List of Luke Cage characters

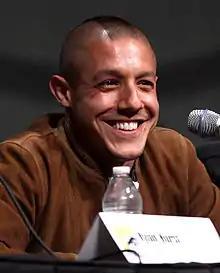
Theo Rossi

Hernan "Shades" Alvarez (portrayed by Theo Rossi) is a relentless, menacing, smooth and manipulative, street smart criminal working for Diamondback with ties to Cage's past where they were inmates at Seagate Prison. By the end of season two, Shades is arrested for the murder of Candace Miller and Comanche.